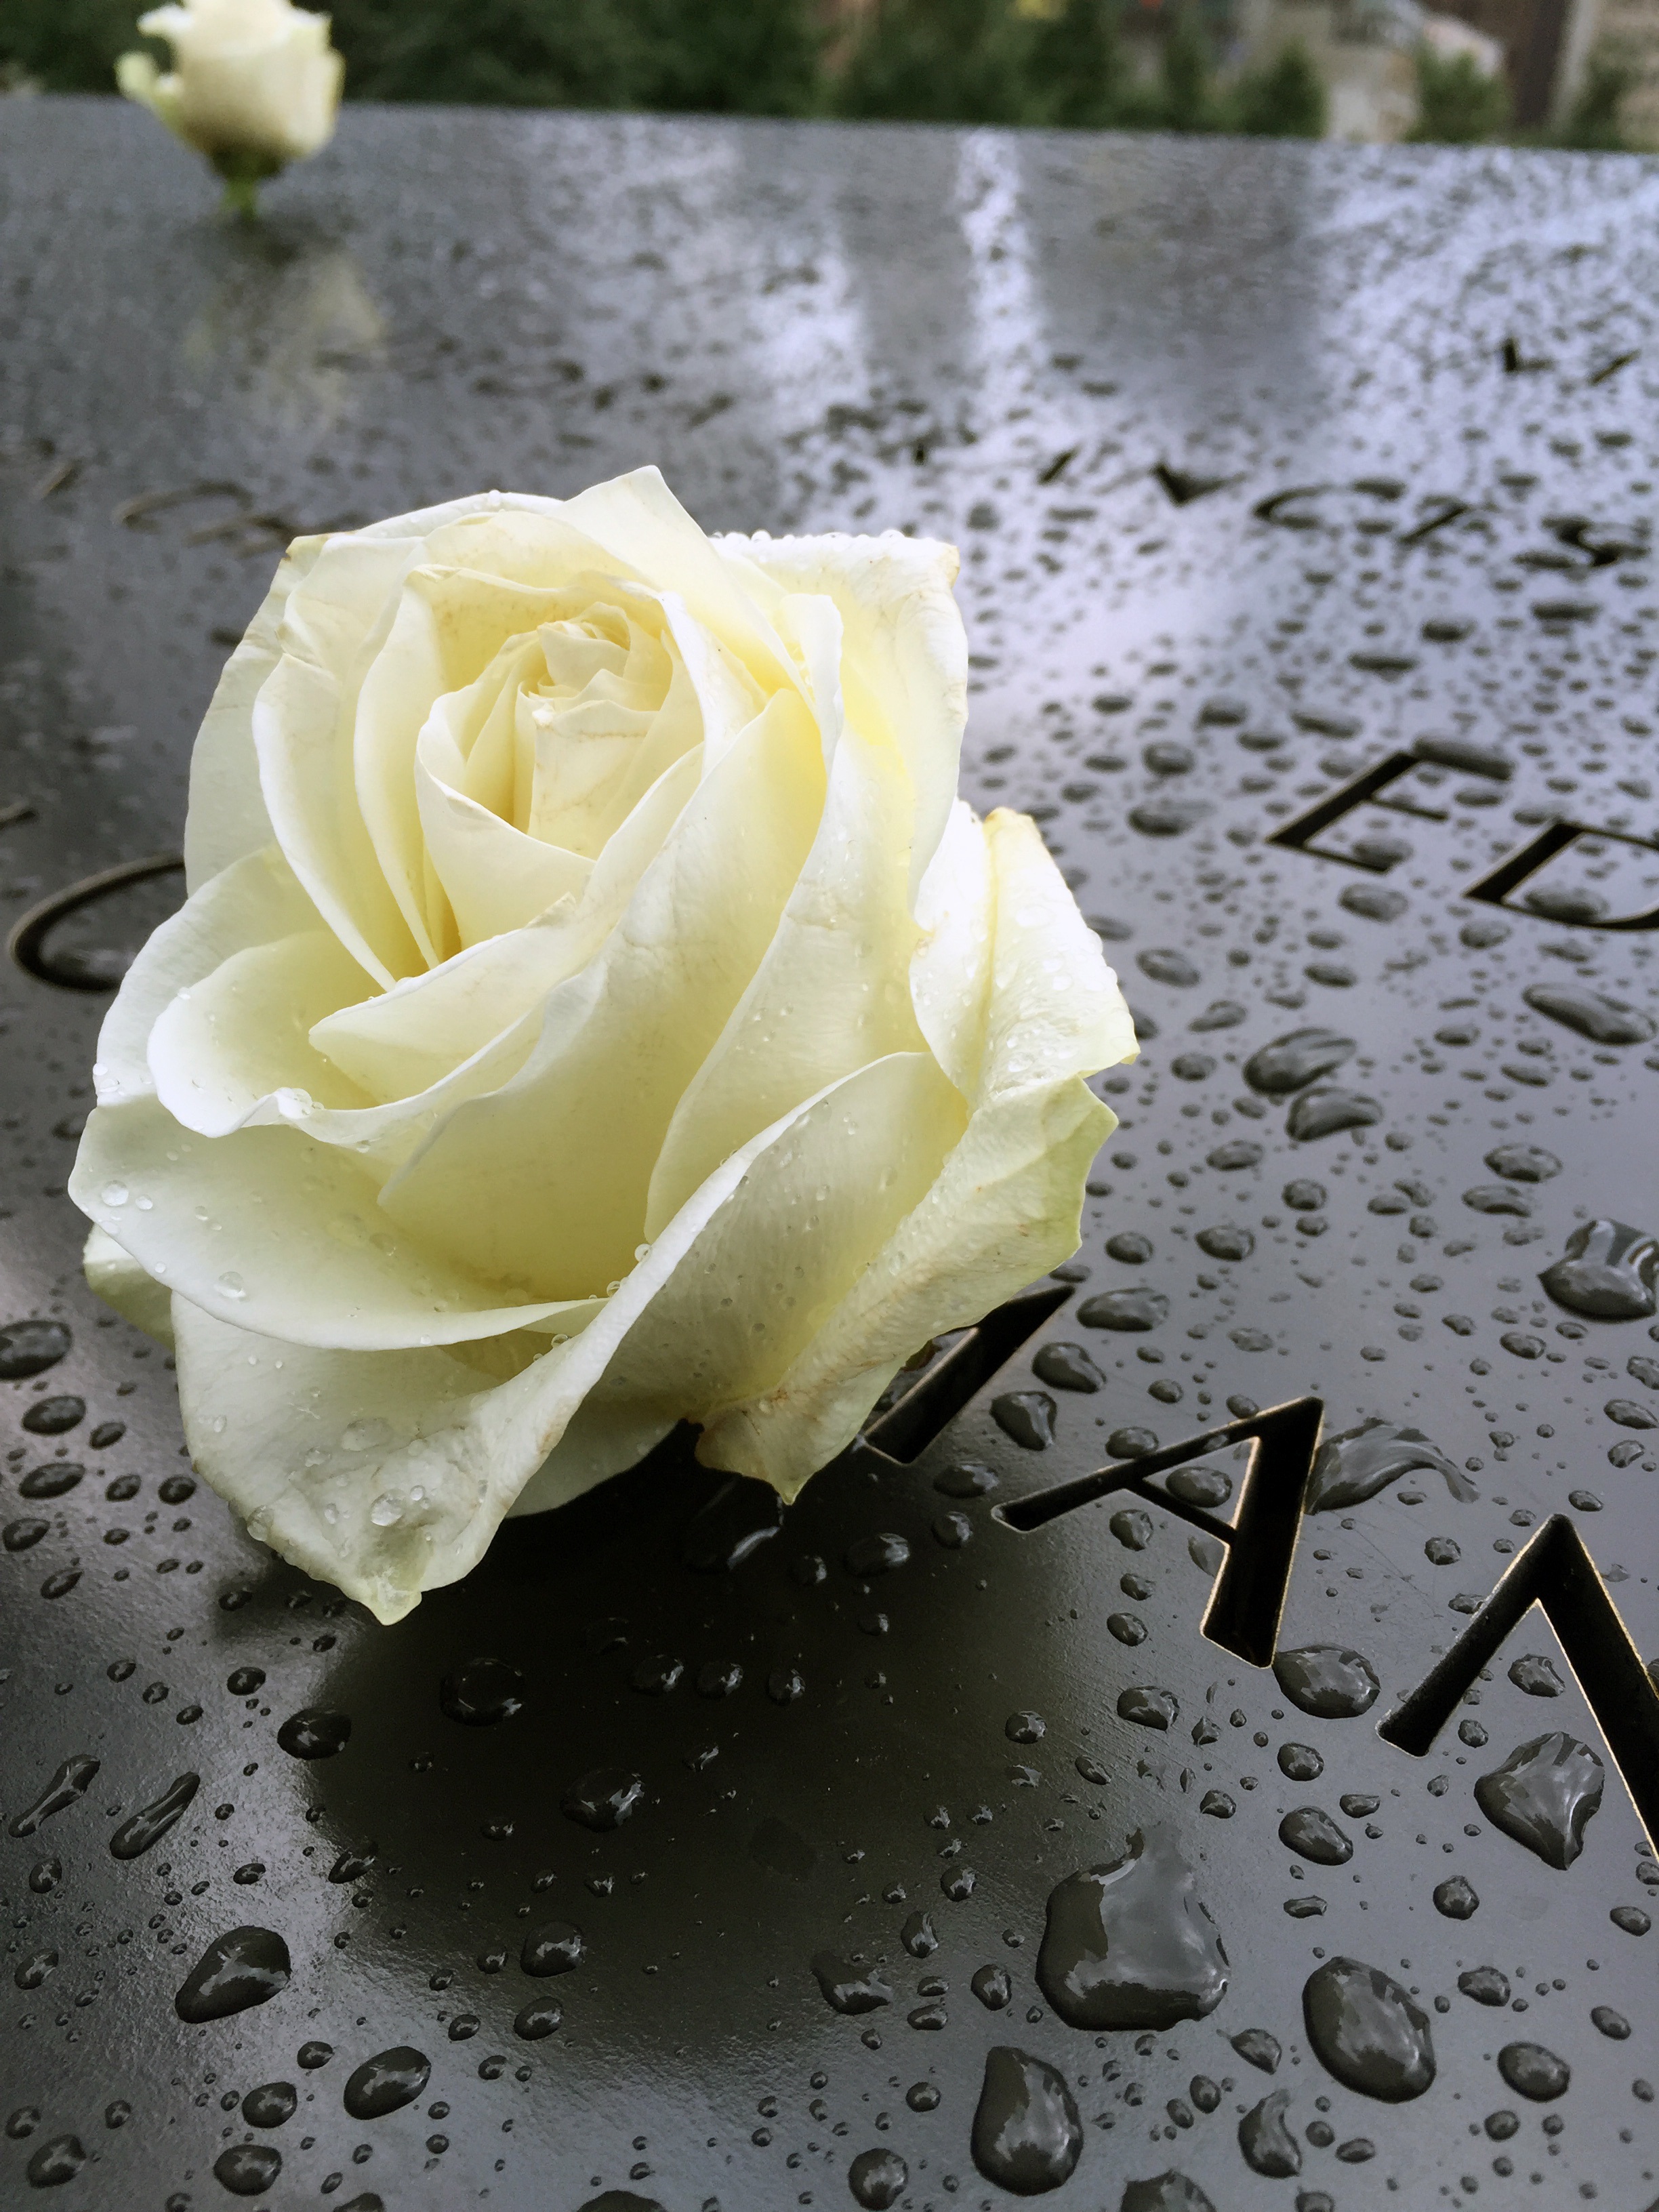
plant, white, flower, petal, manhattan, rose, nyc, historic, yellow, world trade center, close up, memorial, september, honor, 911, 11, macro photography, flowering plant, garden roses, rose family, flower bouquet, land plant